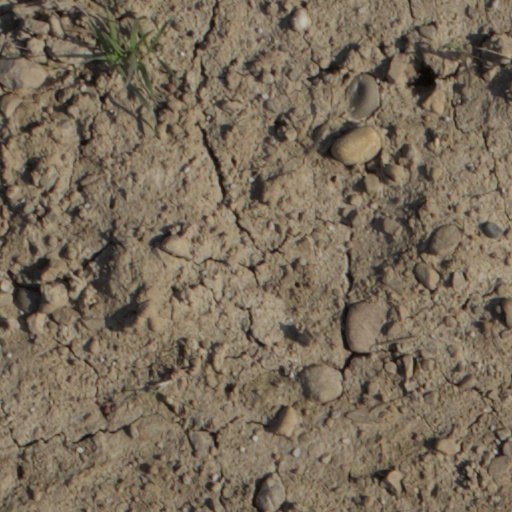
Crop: wheat